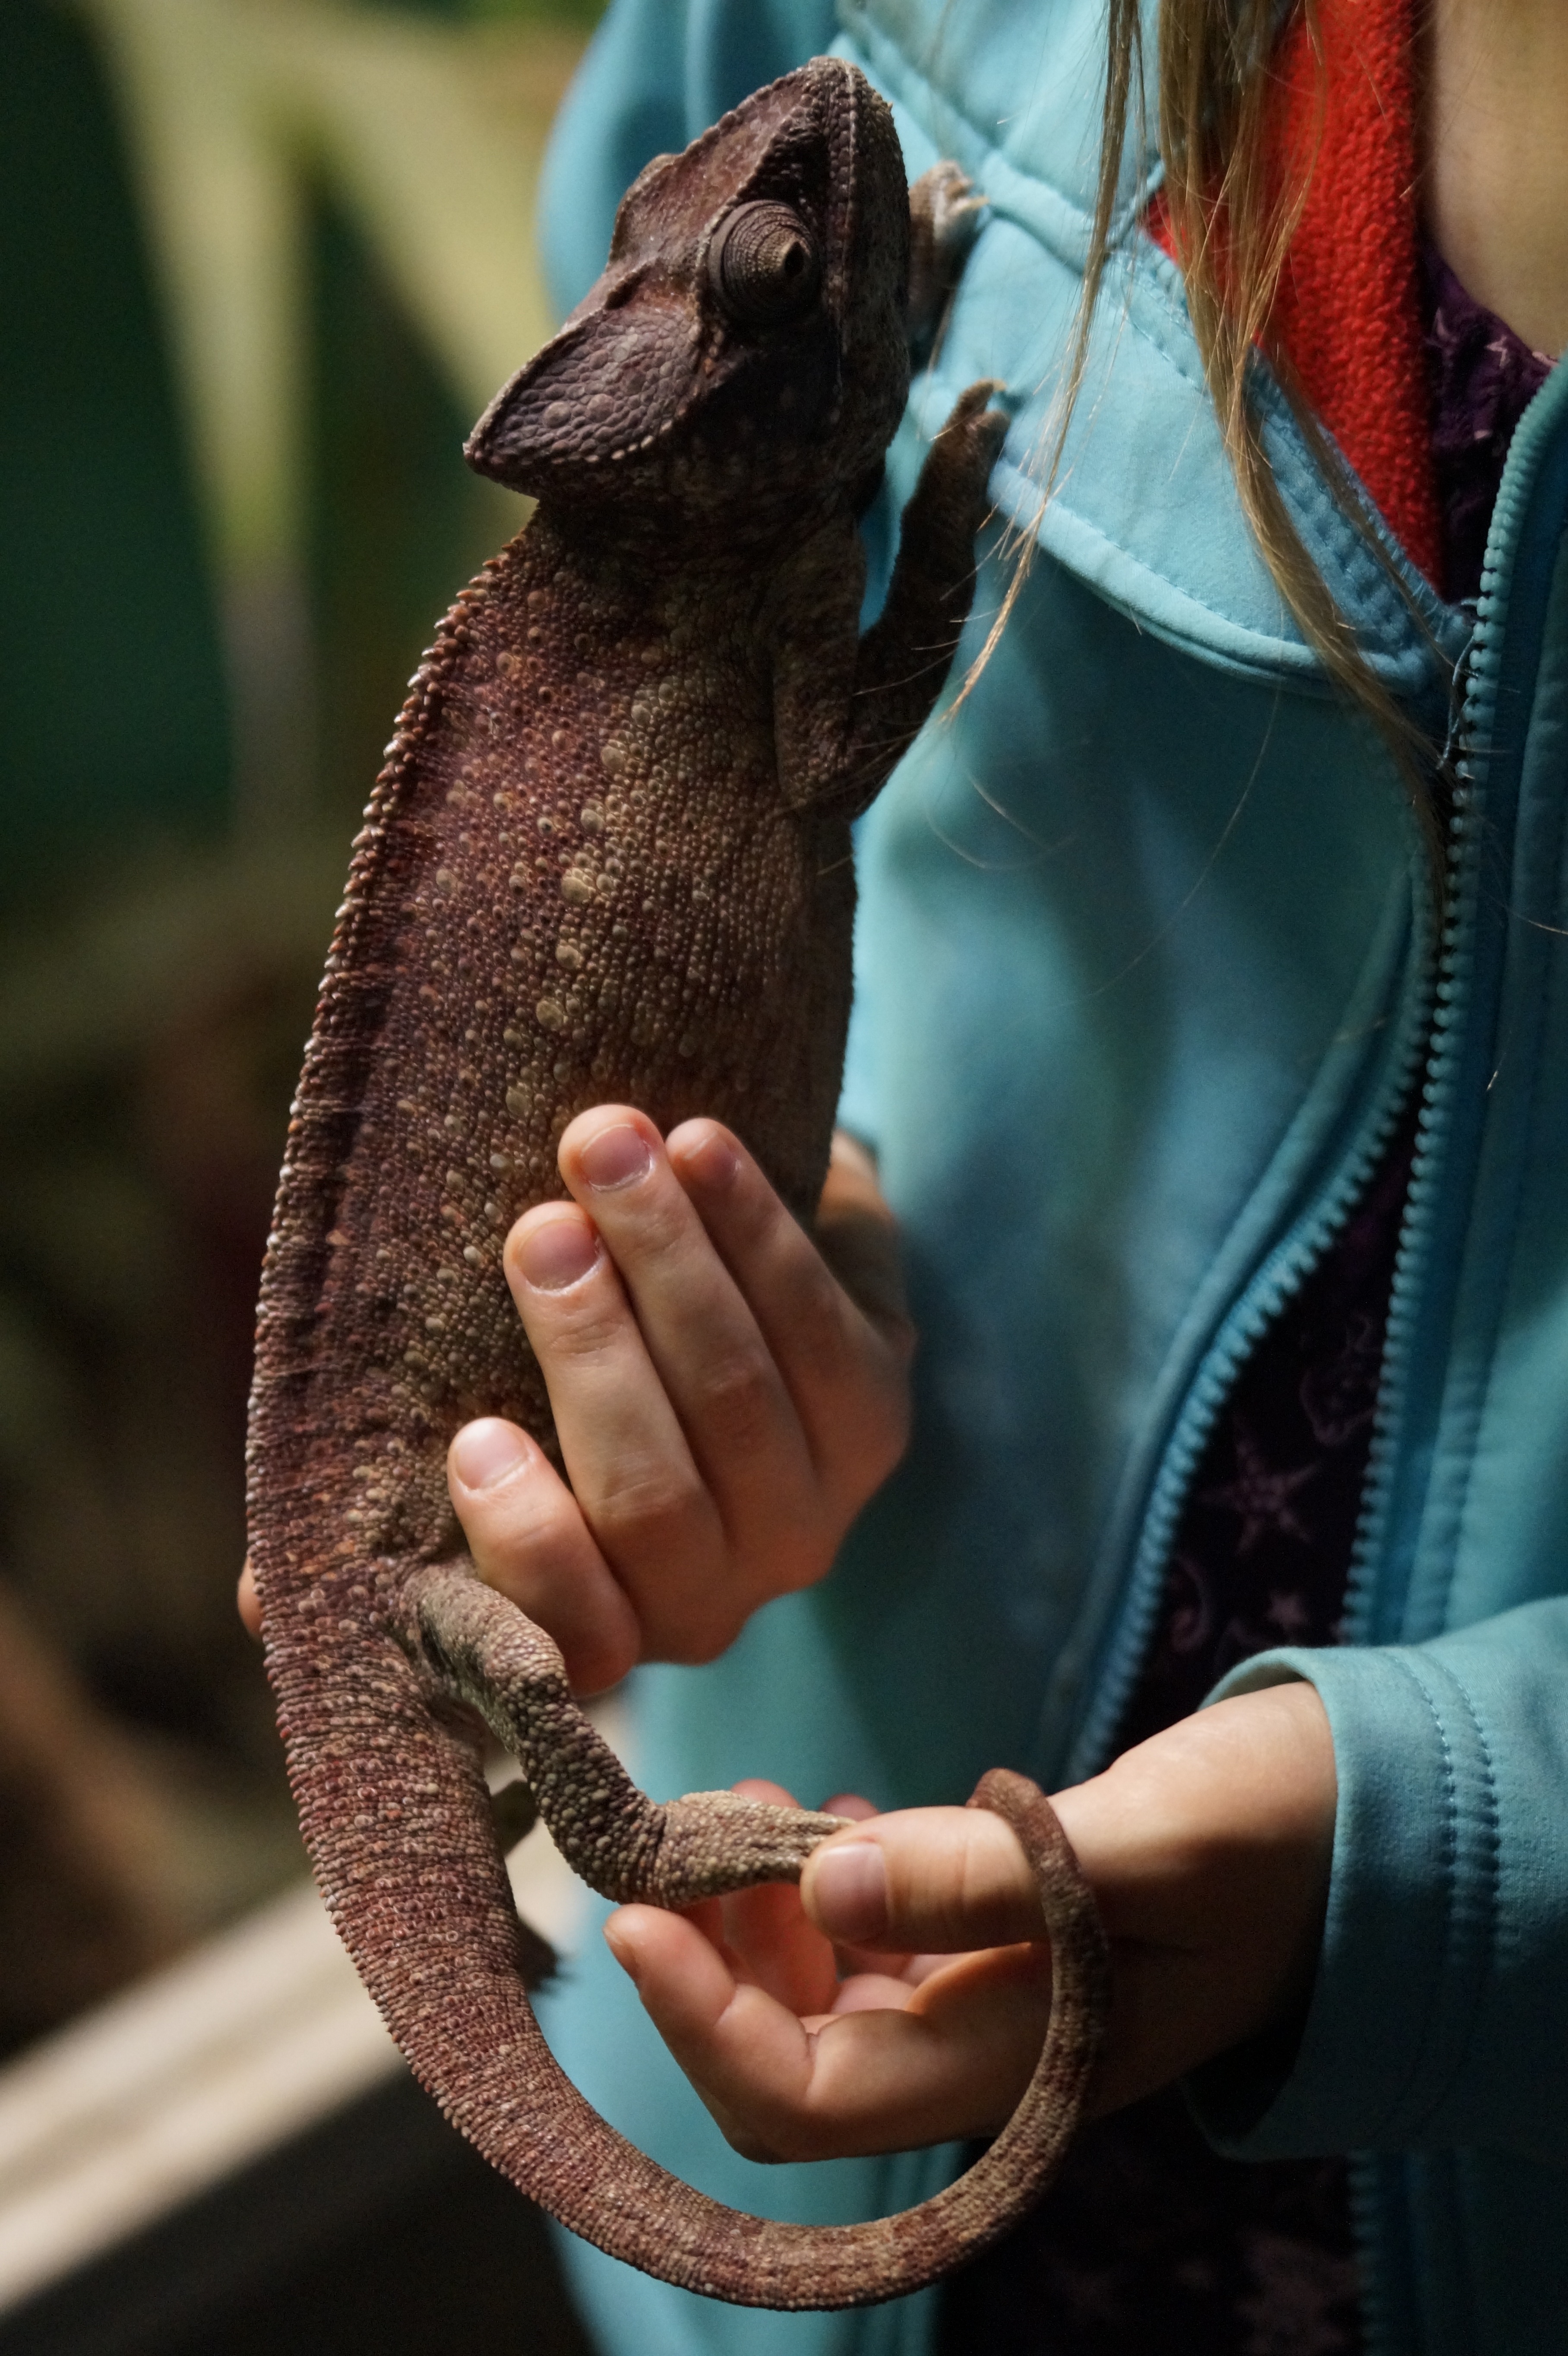
hand, bear, zoo, child, care, reptile, chameleon, experience, exotic, keep, support, animal husbandry, fond of animals, animal care, giant chameleon, zoo school